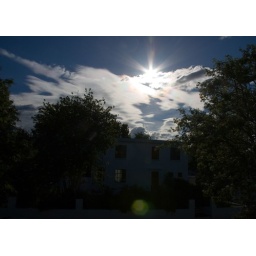
trying to capture the colorful clouds dancing around the sun - incredible colors and ever changing formations...